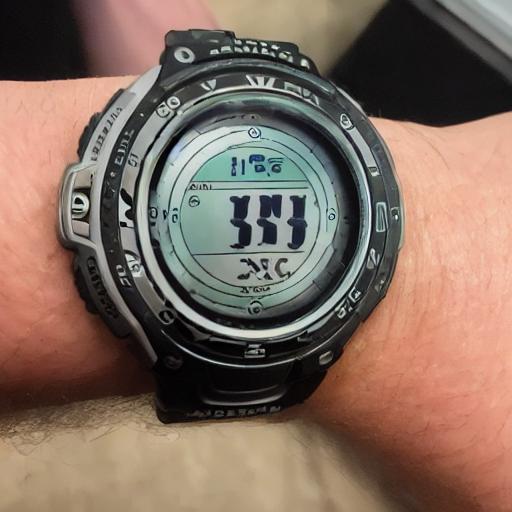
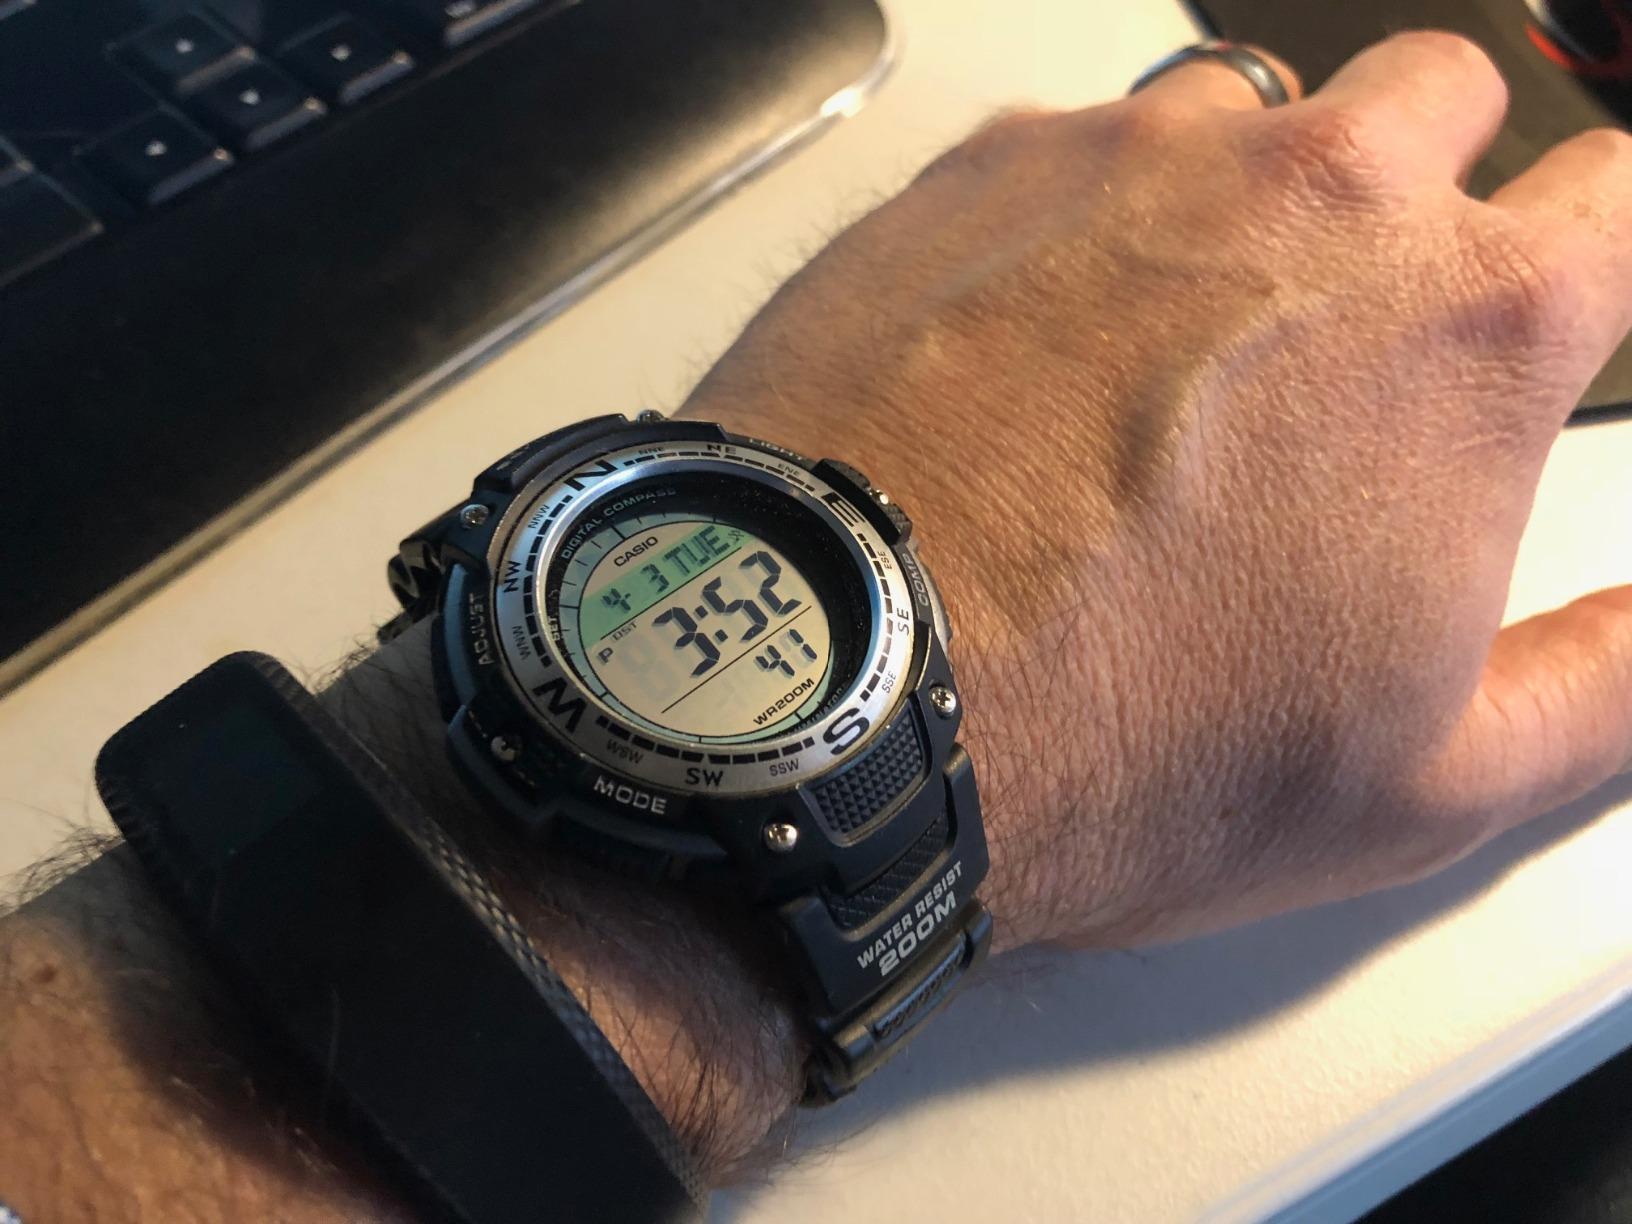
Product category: accessories_watch
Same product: no